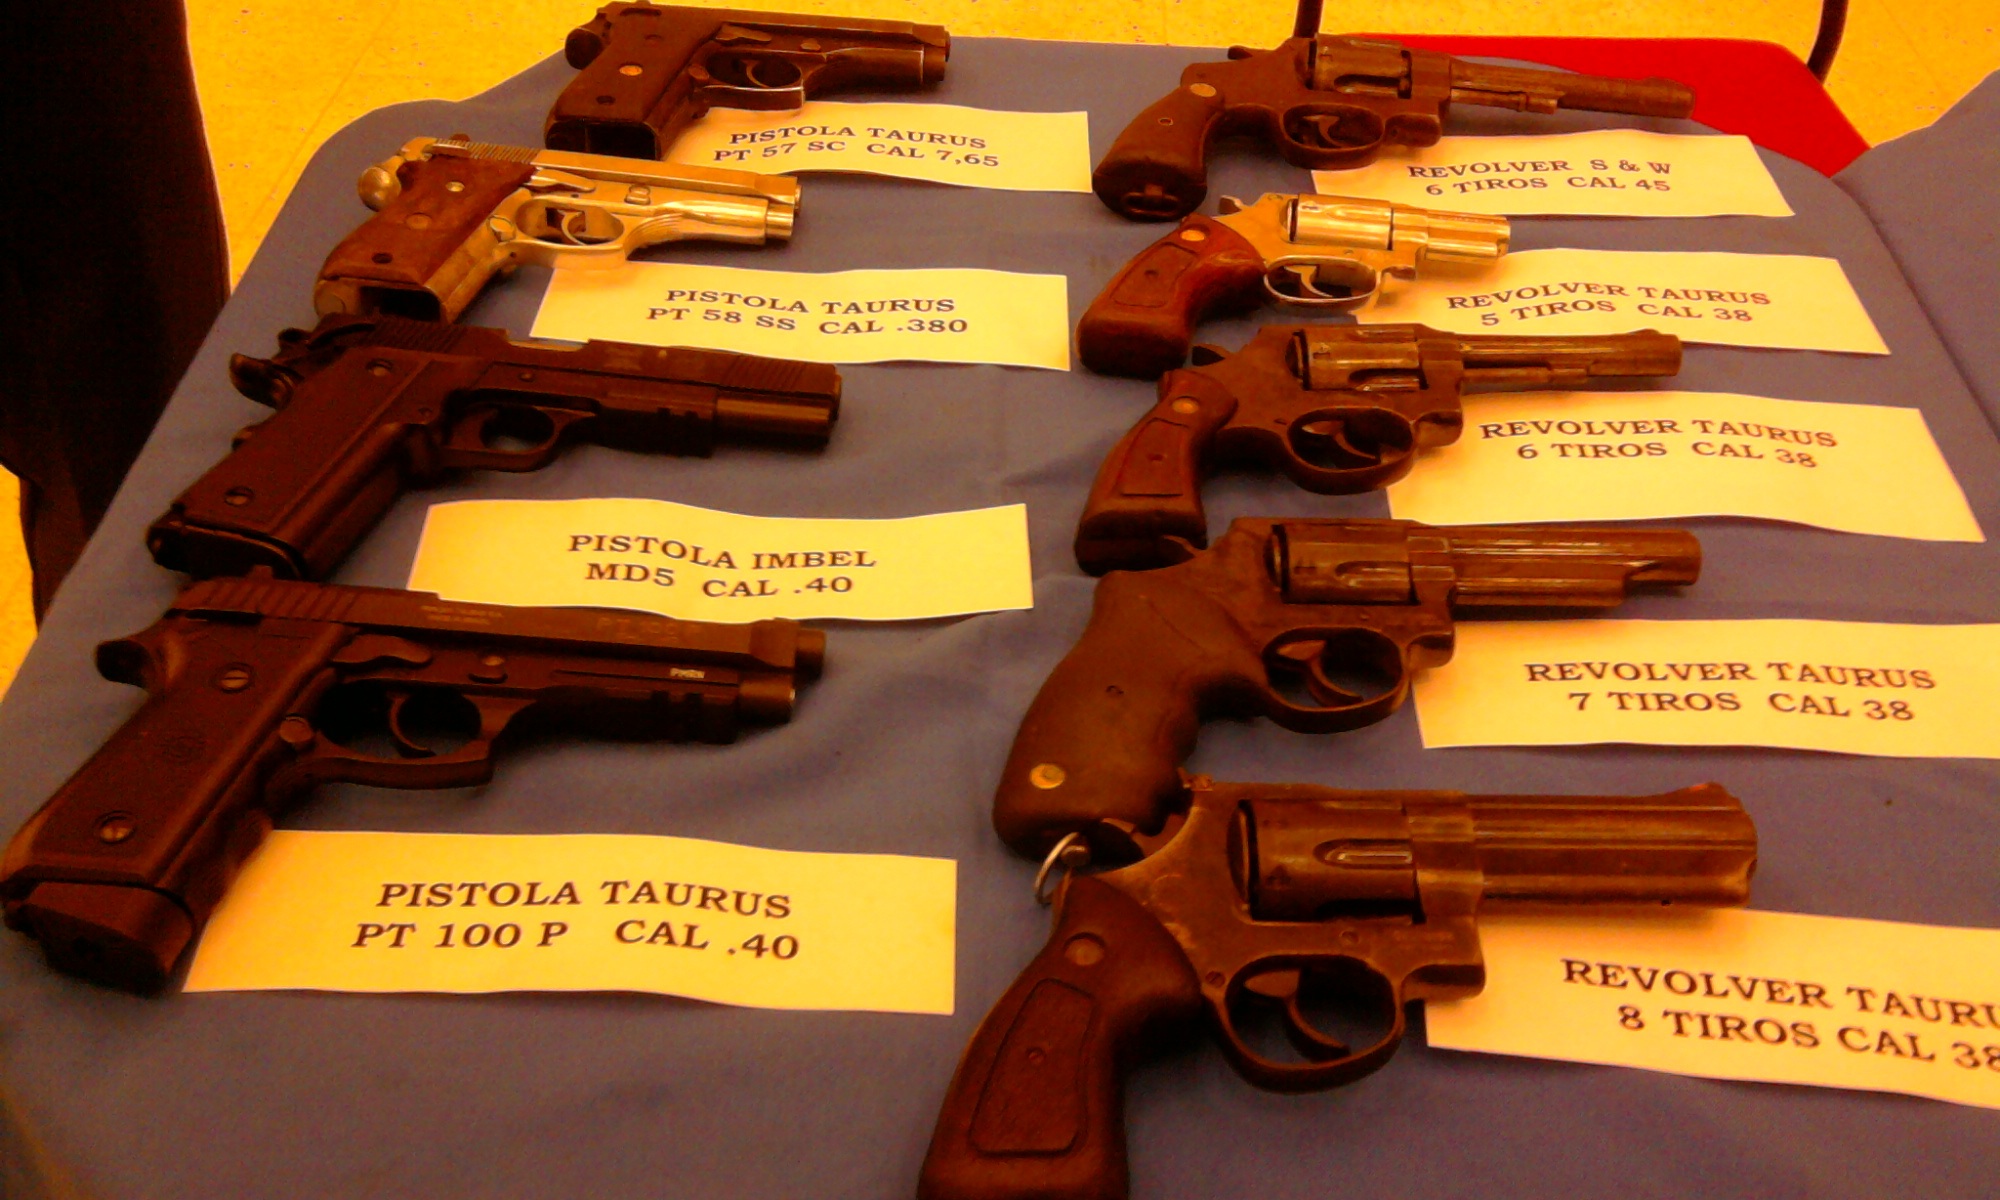
weapon, gun, weapons, police, handgun, pistols, firearm, trigger, gun barrel, gun accessory